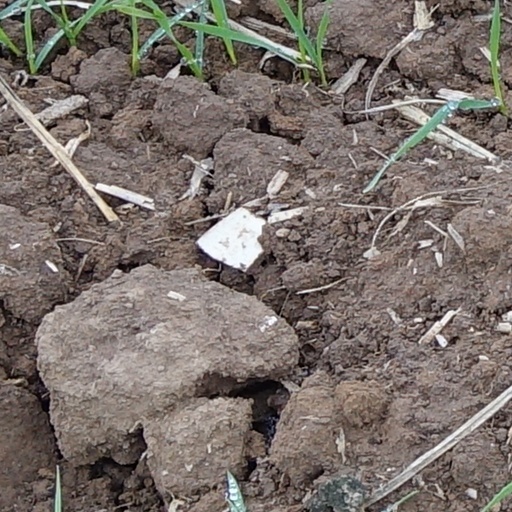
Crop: wheat